Belgium in World War II

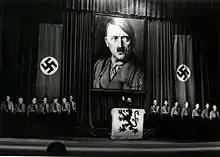
Belgian Flemish nationalist politician (VNV), writer and poet Ward Hermans (1897 - 1992) as a speaker at a meeting of the General SS Flanders in Ghent, during the German occupation in World War II.

The German breakthrough at Sedan, which had been thought impassable, meant that defenders of the K-W Line risked being outflanked, and had to withdraw on 16 May. The German invasion triggered a panic amongst Belgian civilians in the path of the advancing German army. By 11 May, the roads leading westwards, away from the fighting, were blocked by refugees, hampering the eastward advance of French and British forces. It is estimated that around two million civilians fled their homes during the campaign.